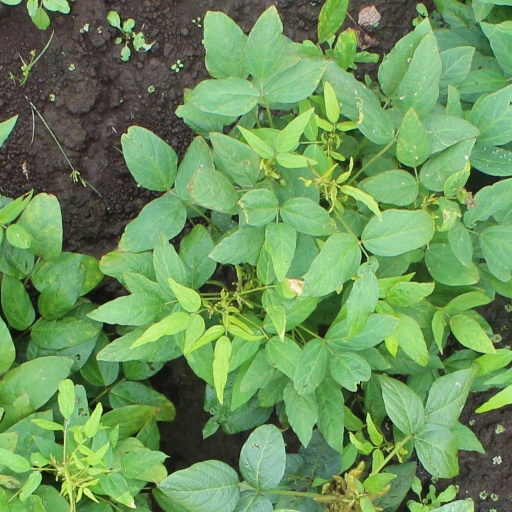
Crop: soybean